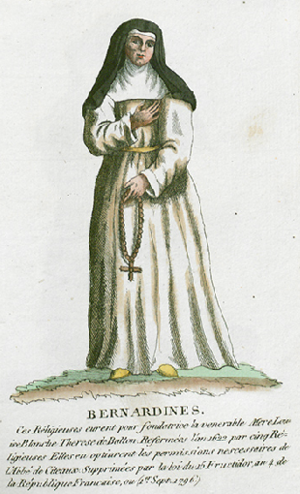
Collection de costumes de tous les ordres monastiques, supprimés à differentes époques, dans la ci-devant Belgique, Bruxelles, Philippe Joseph Maillart et sœur, 1811
Les bernardines réformées constituent une congrégation religieuse féminine d'inspiration cistercienne.
Le couvent des Bernardines est un ancien couvent de Marseille qui abritait une communauté de religieuses, les bernardines réformées.
Les Bernardins est le nom qui fut collectivement donné aux moines de Cîteaux lorsque saint Bernard de Clairvaux, qui y était entré avec un large groupe de compagnons, donna une nouvelle impulsion à la réforme monastique initiée par Robert de Molesme.